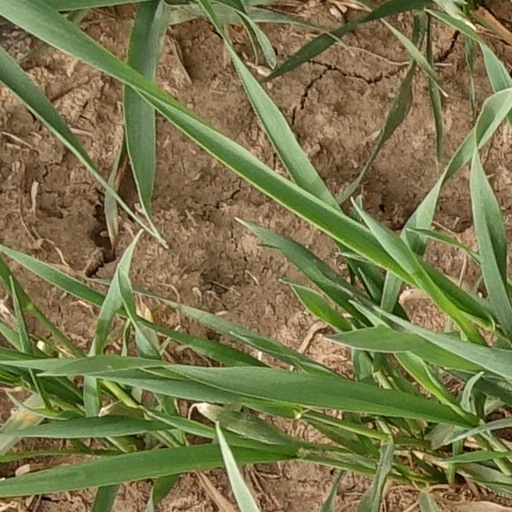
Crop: wheat